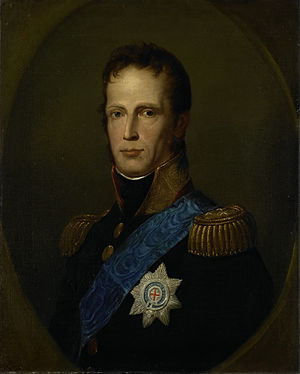
Nederlandske regenter / Fyrstendømmet De Forenede Nederlande (1813-1815) / Huset Oranje-Nassau
Dette er en liste over nederlandske regenter. Listen omfatter af historiske årsager også statholdere af huset Oranje-Nassau. Slægten sidder i dag som monarker på den nederlandske trone. Det er dog vigtigt at bemærke, at statholderne tjente som valgte embedsmænd i De Forenede Nederlandes semi-uafhængige provinser. De bør derfor ikke opfattes som regerende monarker i traditionel forstand.